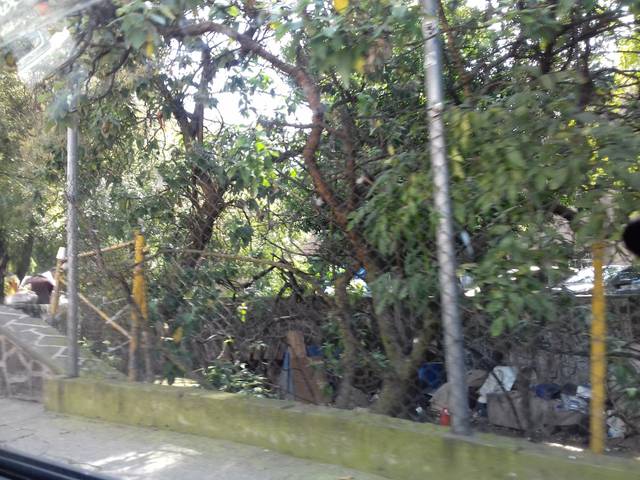
Region: Mexico
Coordinates: 19.351, -99.178